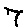
Label: 7